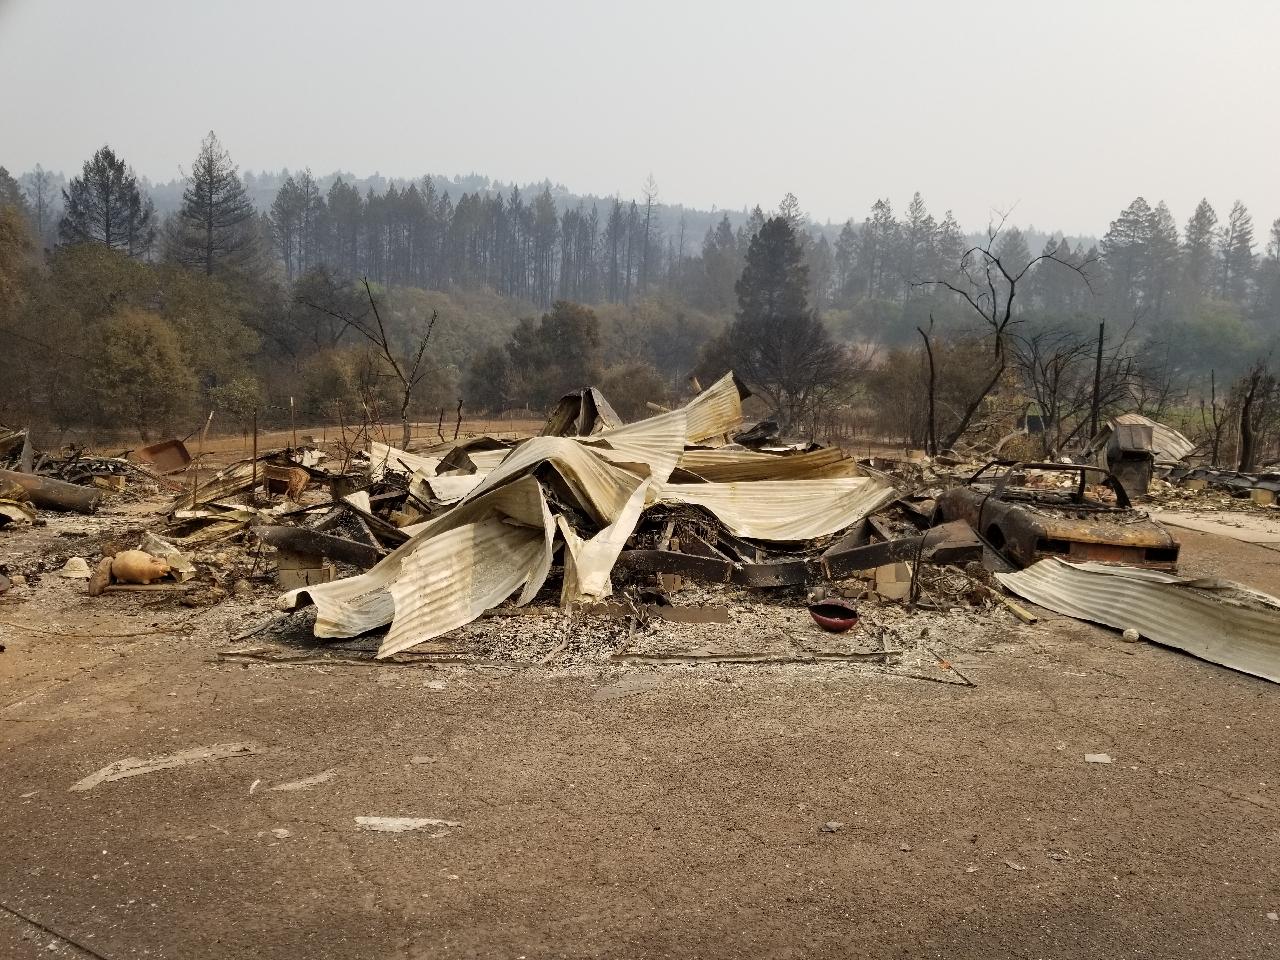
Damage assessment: destroyed